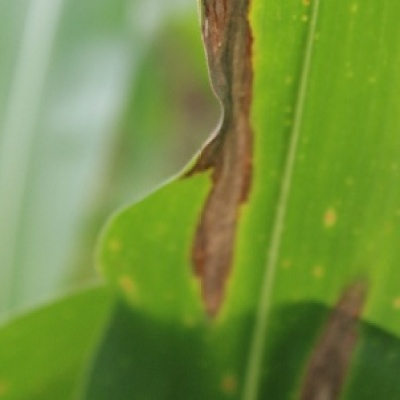
Label: Corn_(Maize)___Leaf_Spot